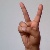
The image shows a hand gesture representing the letter 'V' in Indian Sign Language.